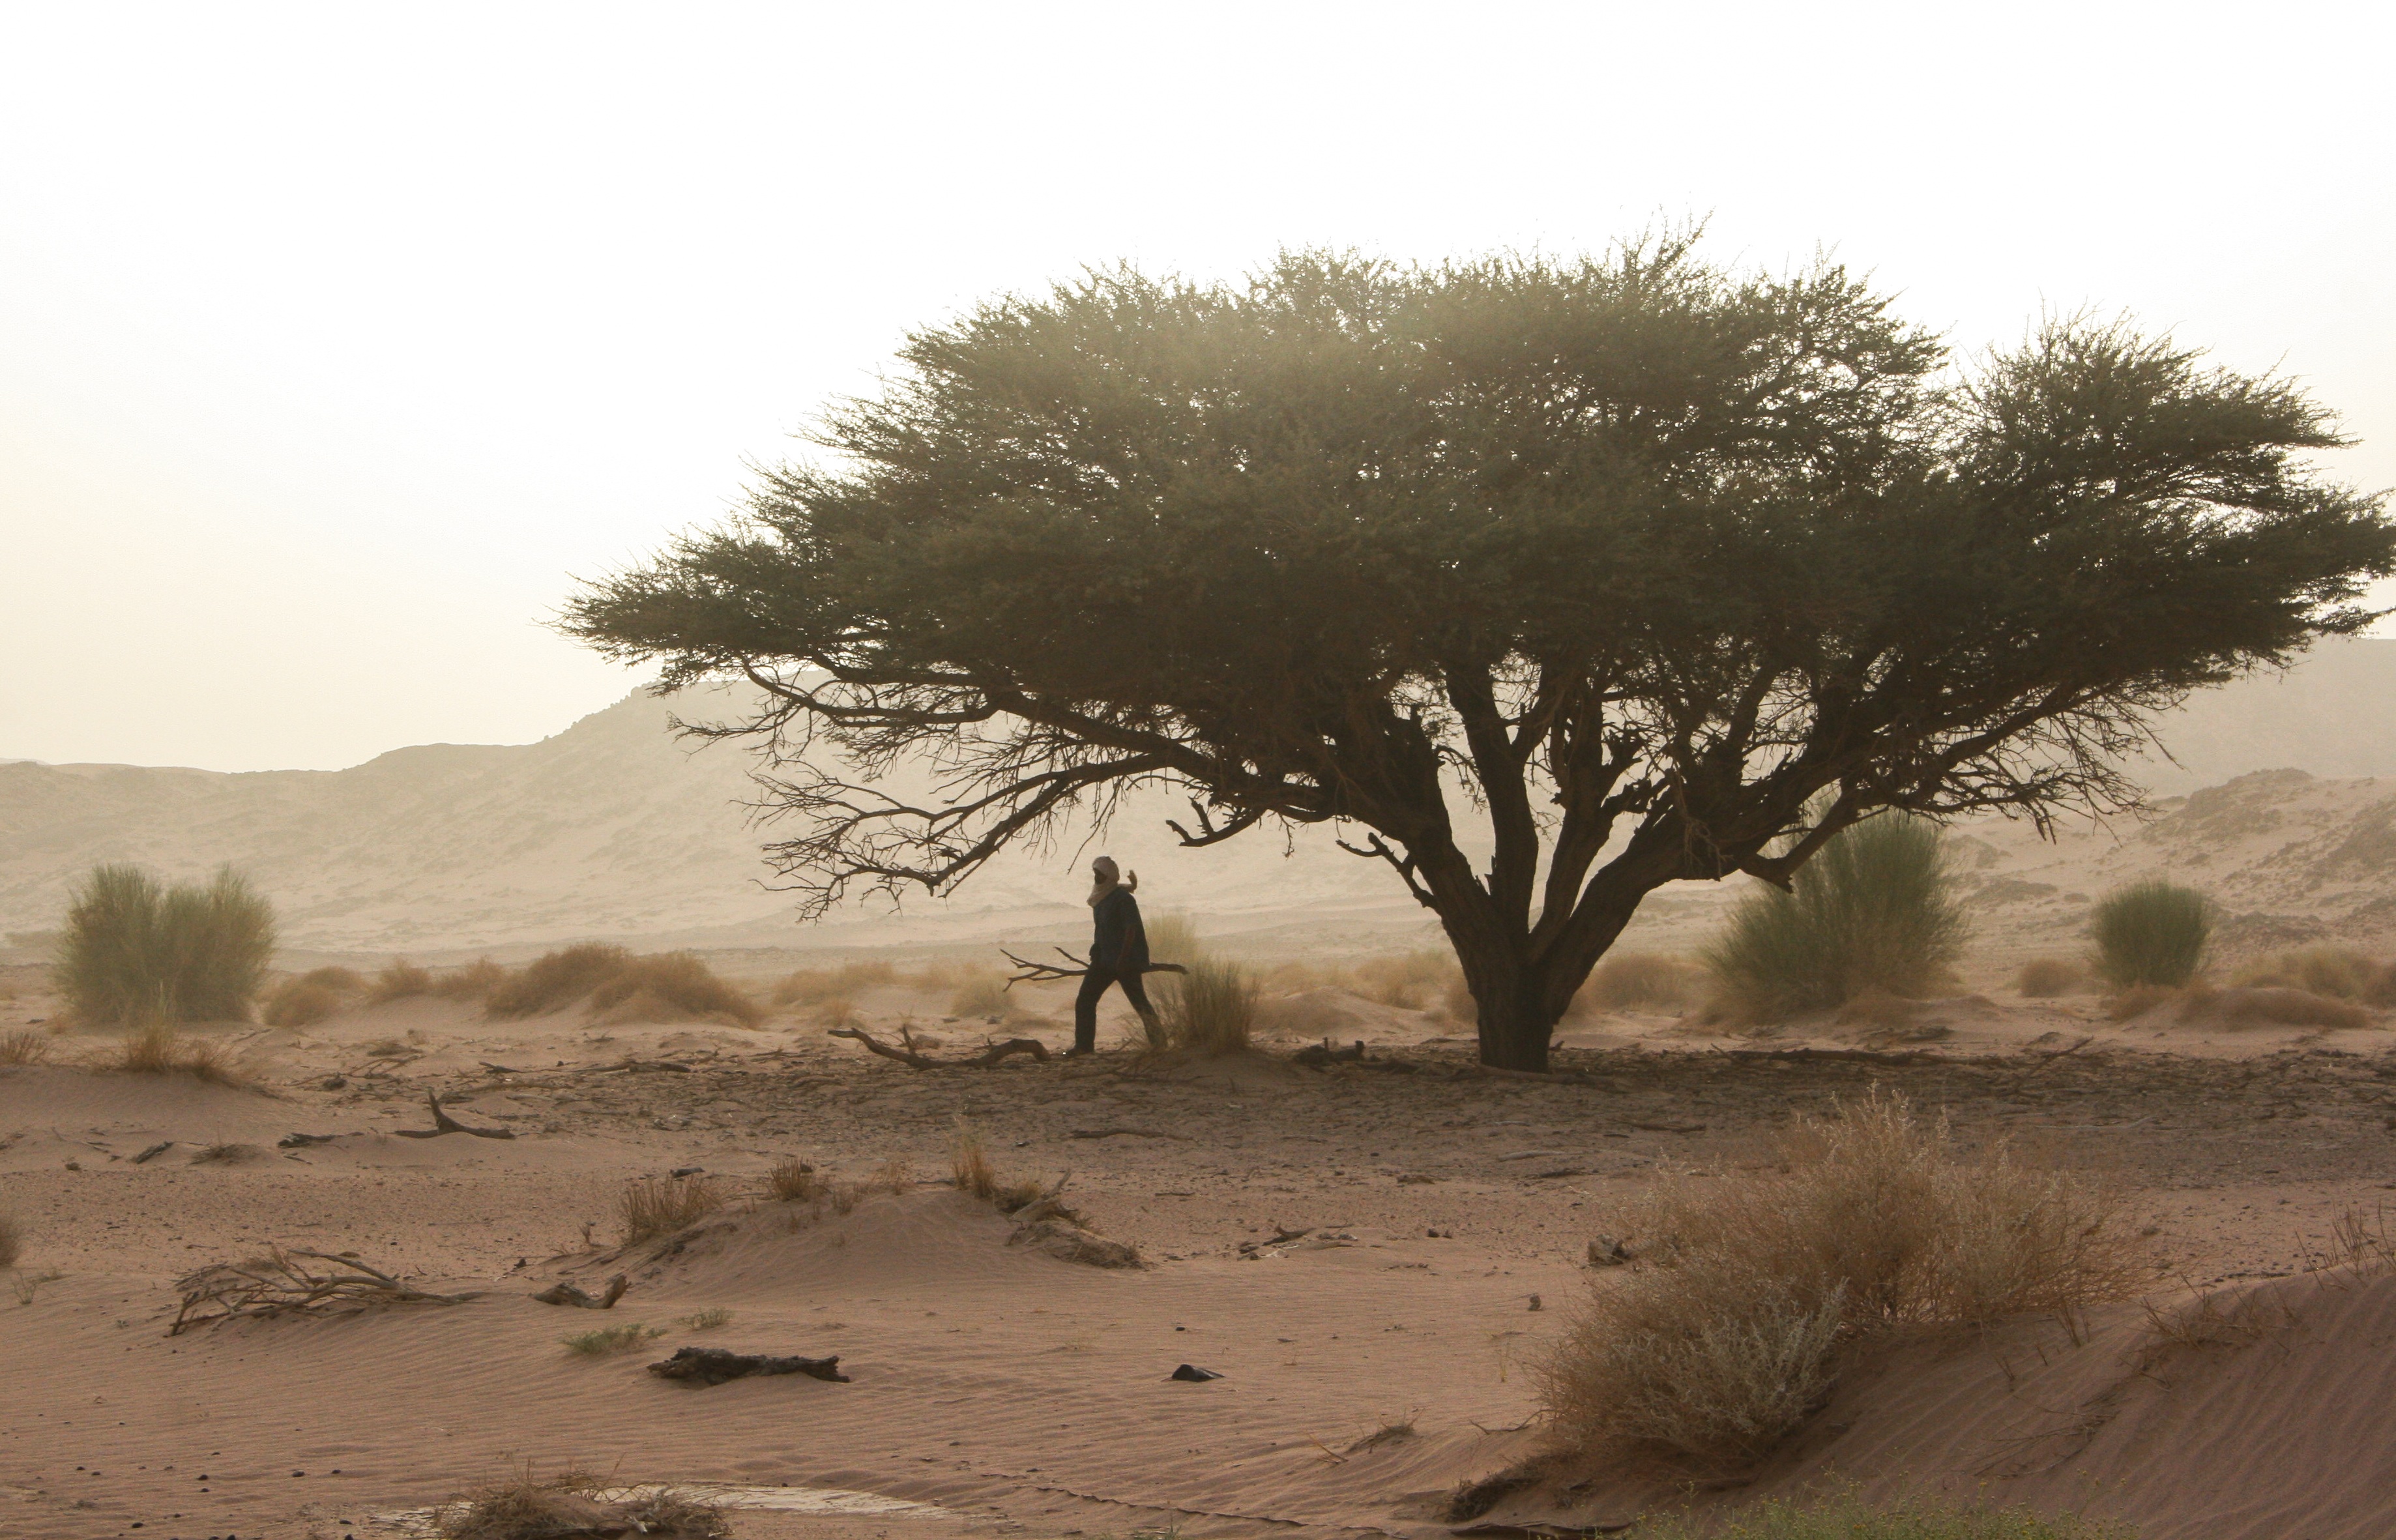
landscape, tree, wilderness, desert, soil, savanna, plain, sandstorm, habitat, safari, algeria, sahara, wadi, deadwood, steppe, natural environment, atmospheric phenomenon, aeolian landform, woody plant, tassili, touareg